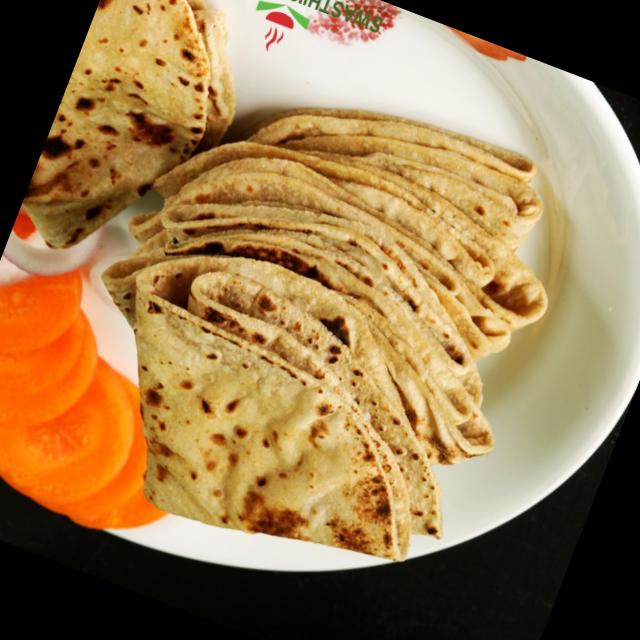
Dish: chapati